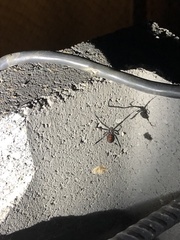
Species: Lactrodectus_hesperus